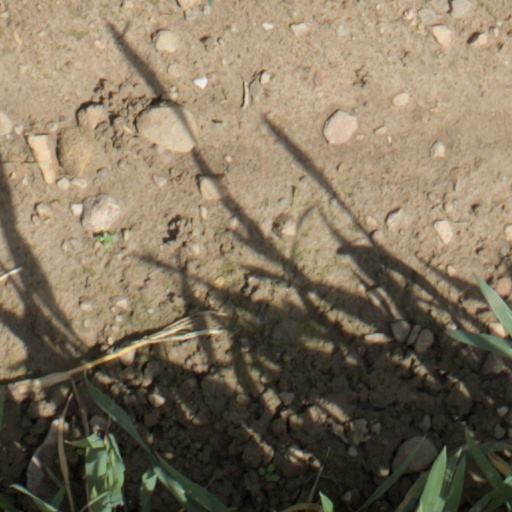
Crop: wheat